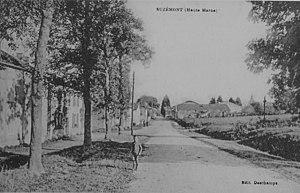
sur une carte postale ancienne.
Suzémont est une ancienne commune française située dans le département de la Haute-Marne et la région Grand Est. Elle est rattachée à la commune de Rachecourt en 1969.
Rachecourt-Suzémont est une commune française située dans le département de la Haute-Marne, en région Grand Est, à 20 km au sud-est de Saint-Dizier.